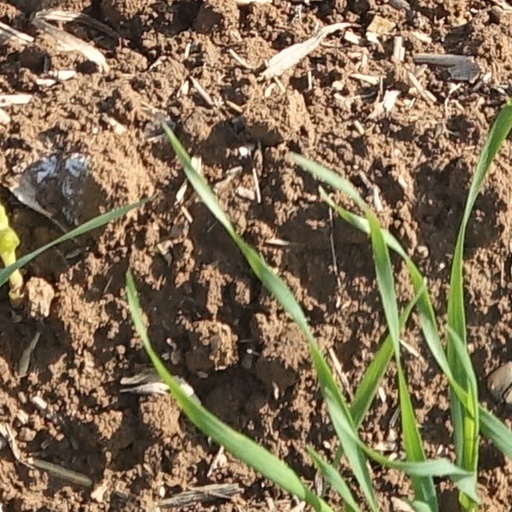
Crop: wheat